43rd Fighter Squadron

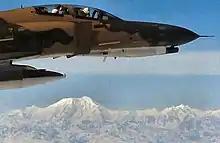
43rd F-4 flying near Denali about 1977.

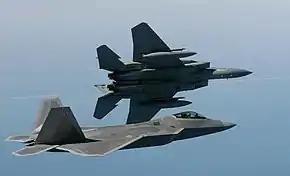
An F-22 observes as an F-15 Eagle banks left. The F-22 was slated to replace the F-15C/D.

In June 1970, the 43 TFS was moved to Elmendorf Air Force Base, Alaska, under the 21st Composite Wing, and from 1991 the 21st Tactical Fighter Wing. The squadron was one of two units assigned to Alaskan Air Command. Flying the F-4E Phantom II, the 43d inherited a dual mission of Alaskan air defense and close air support for U.S. Army forces. In addition to flying out of Elmendorf AFB in Anchorage, the squadron also sat air defense alert at King Salmon and Galena Air Force Stations.